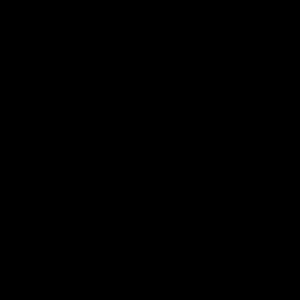
山 est un caractère chinois, appelé hanzi en chinois où ils sont apparus au XVᵉ siècle av. J.-C., Hán tự en vietnamien ou elle arrive au Iᵉʳ siècle, hanja en coréen, kanji en japonais ou elle arrive au VIᵉ siècle par les moines bouddhistes chinois. Ce sont les quatre langues nationales les ayant utilisé.